River Ancholme

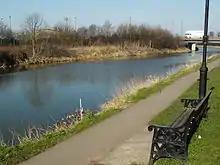
The River Ancholme at Brigg, looking towards the A18 bridge

The towpath crosses from the west bank to the east bank at the bridge. A little further to the east is the Old Tollgate Bridge, a red brick single span with ashlar dressing dating from the late 1700s, which crosses the Old River Ancholme. Continuing northwards, the towpath crosses the entrance to the Caistor Canal, disused since 1877. A 20th century steel span is supported by stone abutments, built around 1785, when the canal opened. The bridge is Grade II listed as is the adjacent first lock, one of five that remain on the Caistor Canal. Hibaldstow Bridge was rebuilt in 1889 to a design by Alfred Atkinson, and the wrought-iron span, which rests on brick piers, was supplied by a company of ironfounders called Messrs Porter and Co of Lincoln. It replaced an earlier wooden swing bridge, dating from Rennie's reconstruction, and the piers from that bridge were probably reused. Atkinson was also responsible for Cadney Bridge, rebuilt in 1882, for which the wrought iron span was supplied by Messrs Goodwin, Jardine and Co of Glasgow. Again, the piers from an earlier bridge were probably reused.